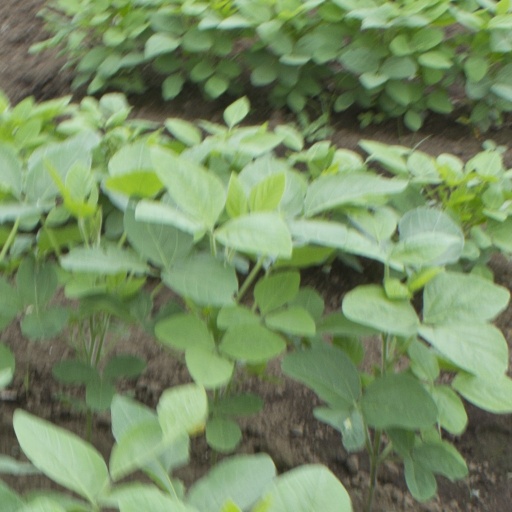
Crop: soybean